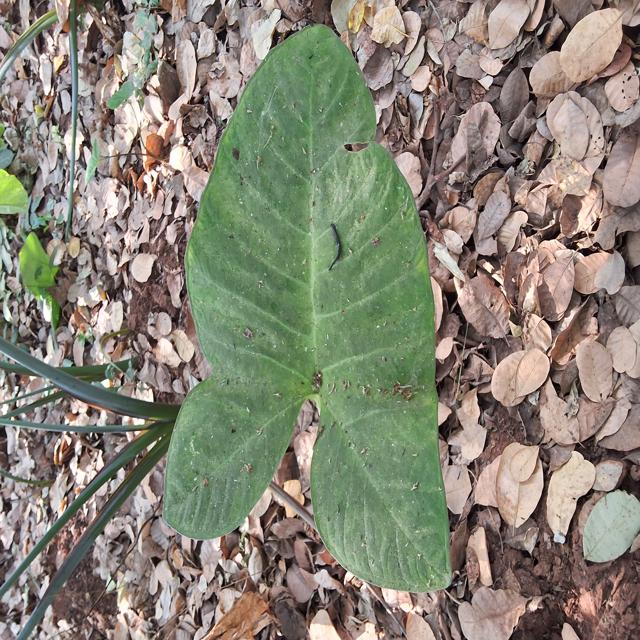
Label: Healthy